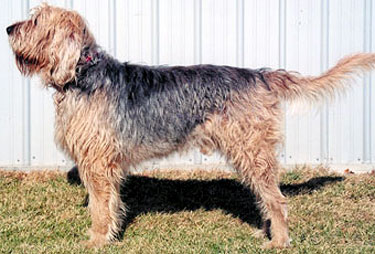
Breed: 217-n000014-otterhound